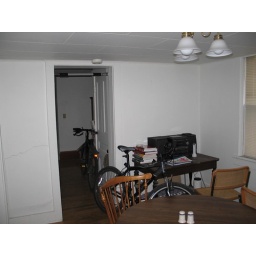
The door between the dining room and living room (again standing in the doorway of the kitchen).